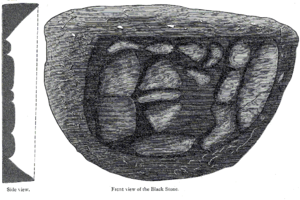
La pierre noire est située dans l'angle sud-est de la Kaaba, le monument qui se trouve au centre de la mosquée al-Harâm de La Mecque, en Arabie saoudite. Cette pierre est une relique islamique qui, selon la tradition musulmane, remonte à l'époque d'Adam et Ève.